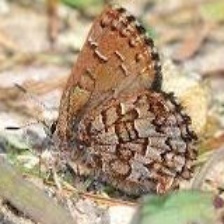
Species: EASTERN PINE ELFIN